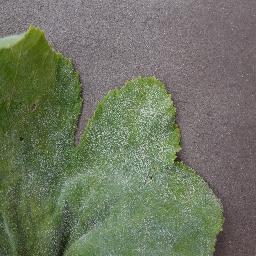
Label: Squash___Powdery_mildew